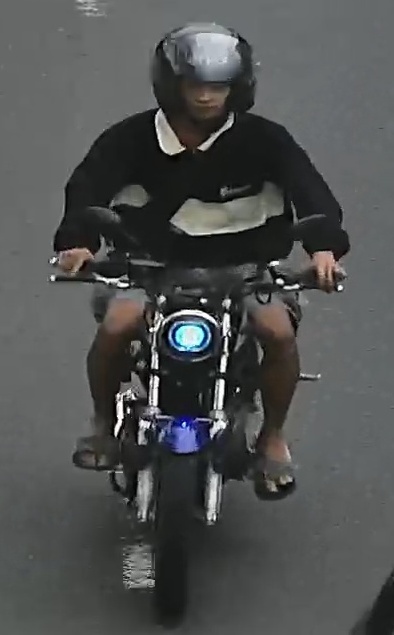
person-with-helmet: 1
person-without-helmet: 0